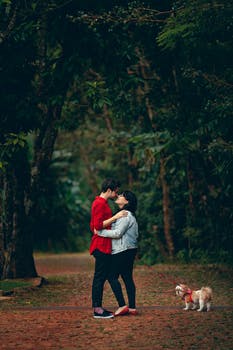
Label: No Watermark